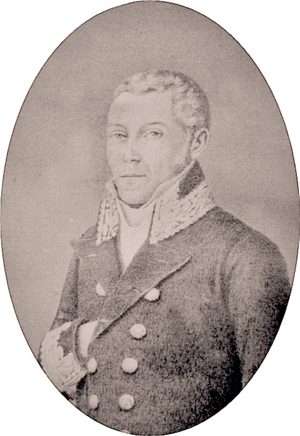
La République d’Haïti ou État unifié d'Haïti était le nom d'un État gouvernant l'intégralité de l'île de Hispaniola, dans les Caraïbes. Il a été créé à la suite de l'annexion de la république d'Haïti espagnol de la partie orientale de l'île en 1822.